Opisthobranchia

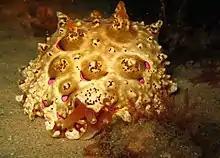
"Pleurobranchus mamillatus"

Like most lifeforms, they use chemical cues for much of their life cycle. The planktonic larvae float until a pheromone alerts them to a suitable settling site, sometimes delaying metamorphosis until favourable chemicals, such as prey pheromones, are detected. Some mating opisthobranchs release chemicals to attract conspecifics.